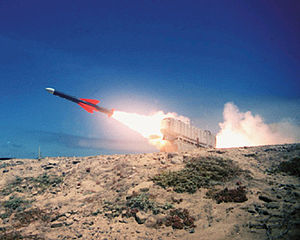
Exocet / Historie
Exocet-affyring
Exocet er et franskkonstrueret sømålsmissil, med versioner der kan affyres fra skibe, ubåde, fly og lastbiler. Adskillige missiler af typen blev affyret under konflikter i 1980'erne.